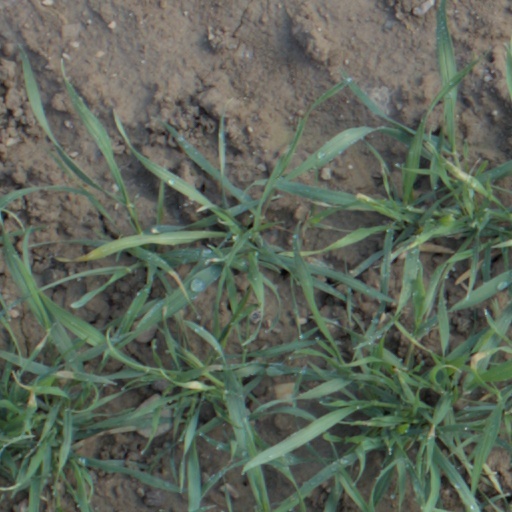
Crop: wheat